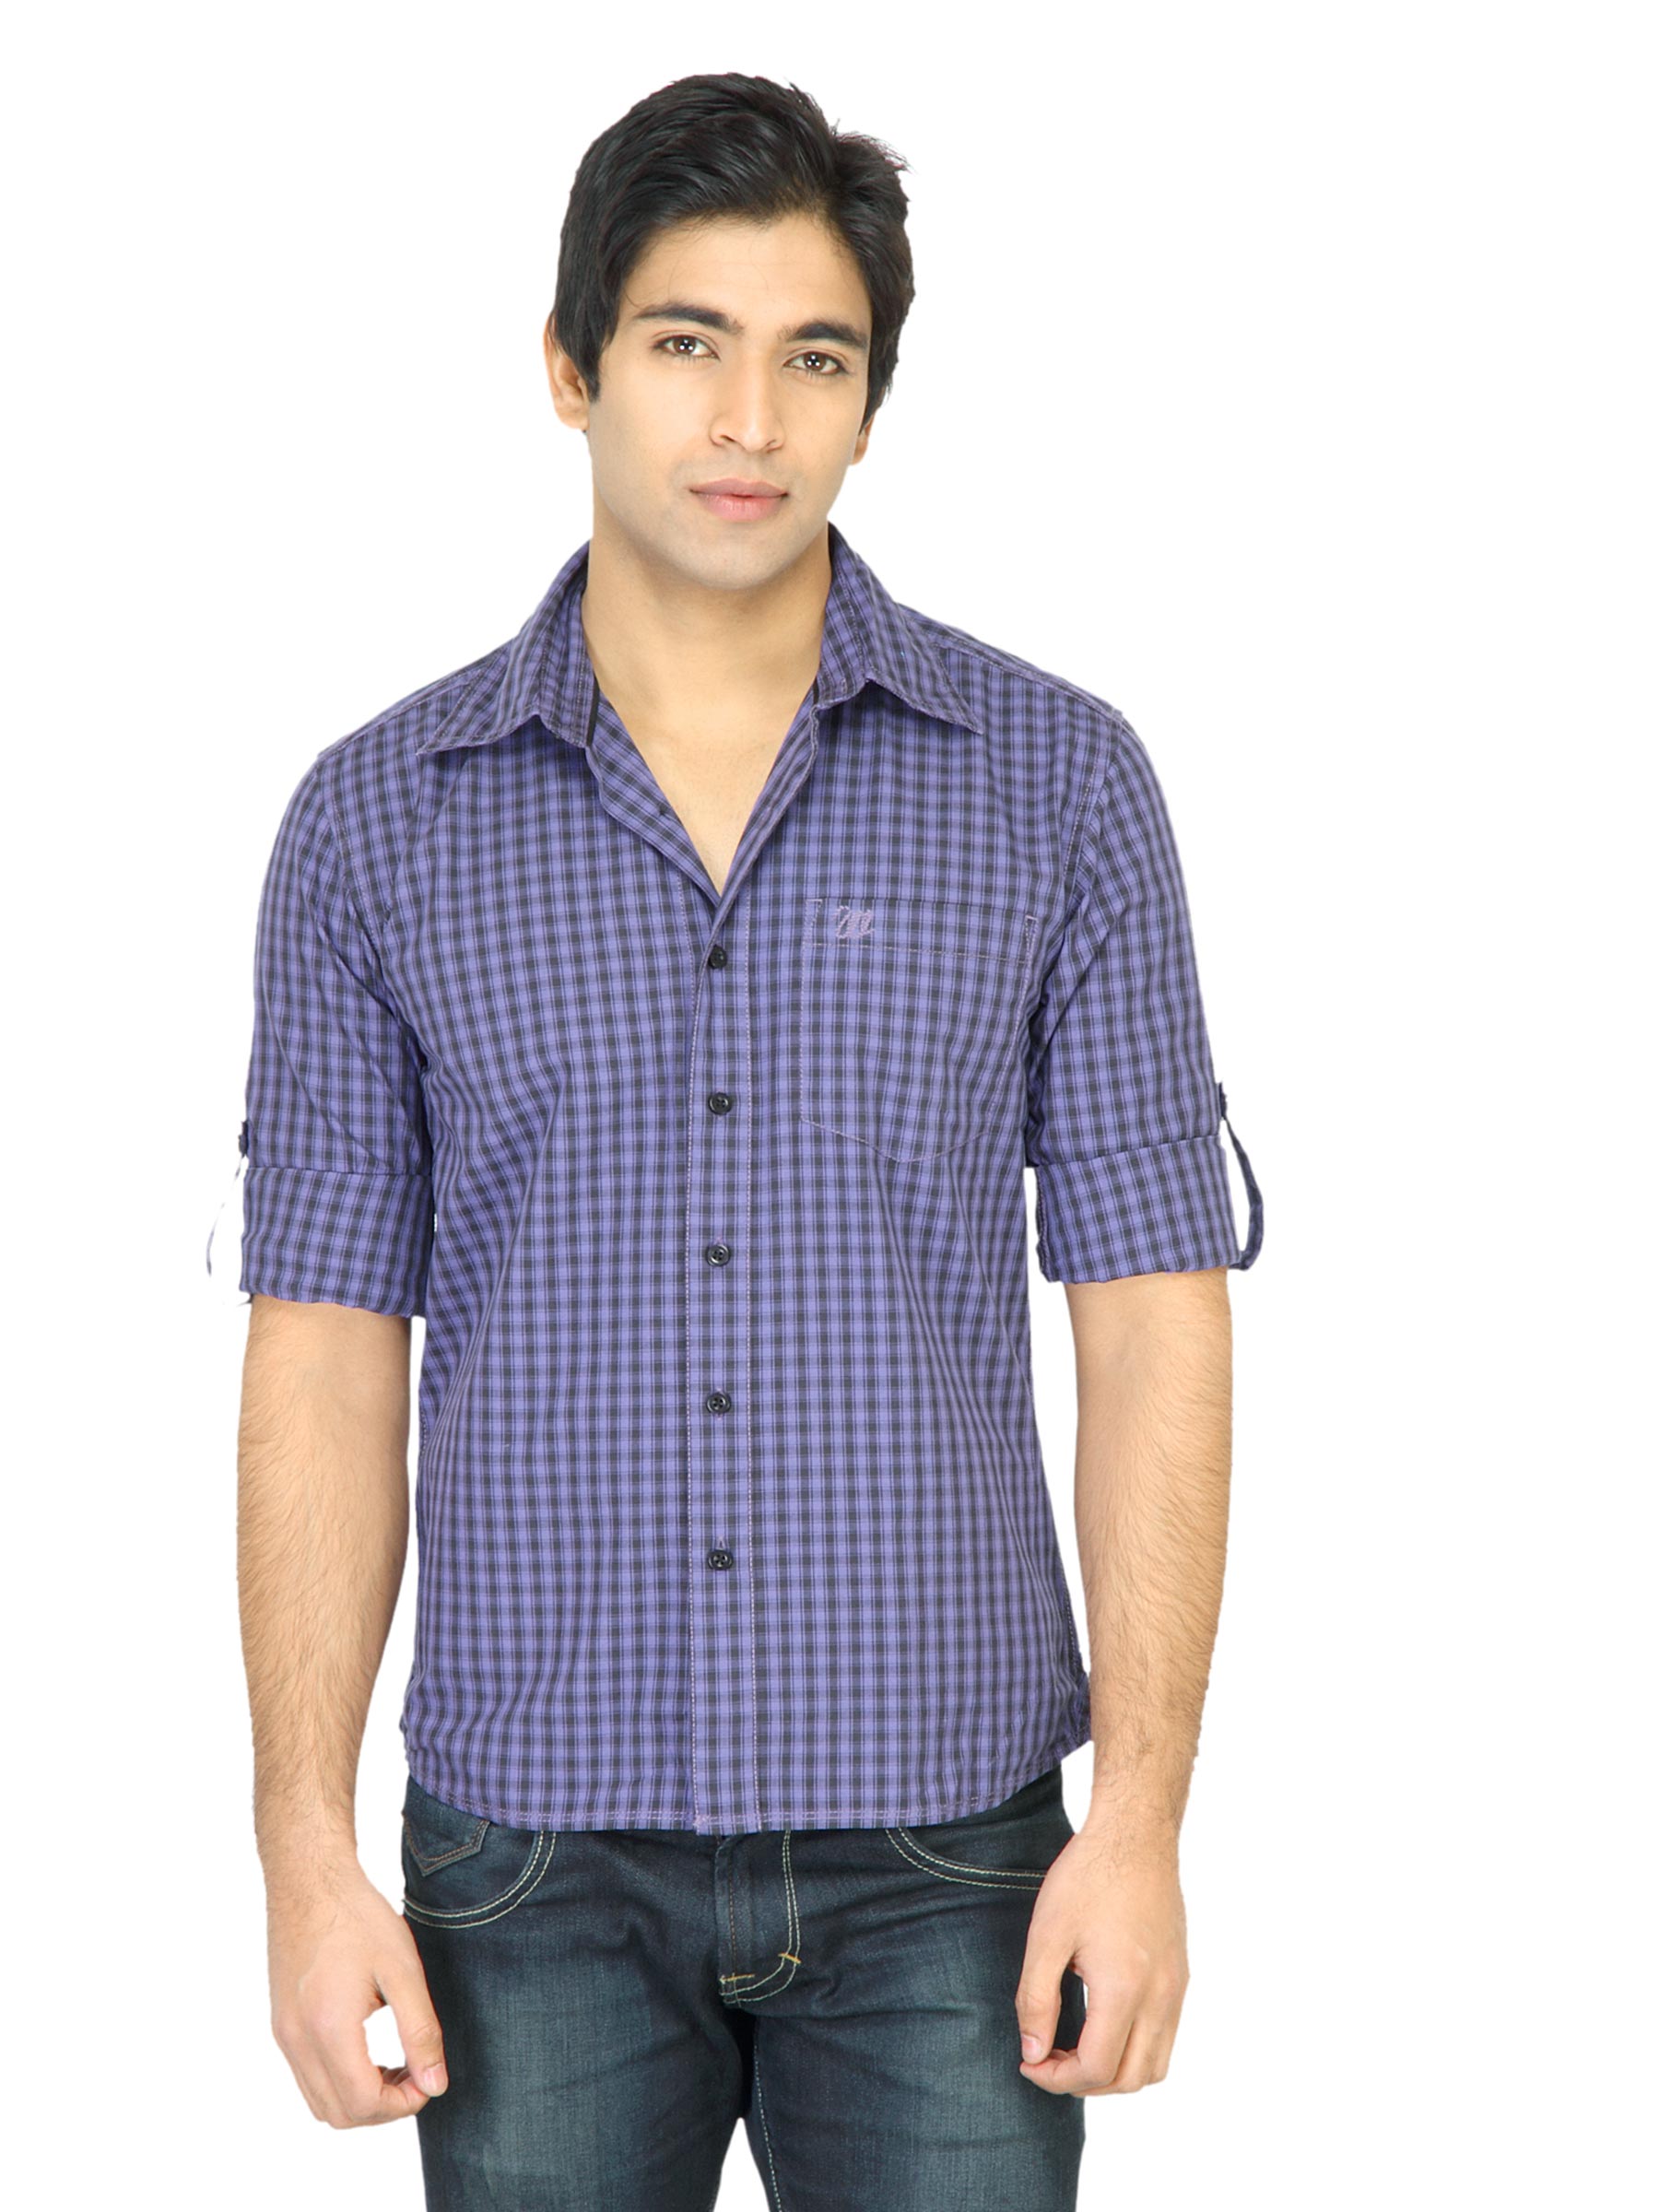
Wrangler Men Dark Purple Shirt
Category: Apparel / Topwear / Shirts
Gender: Men
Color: Purple
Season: Winter 2011
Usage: Casual